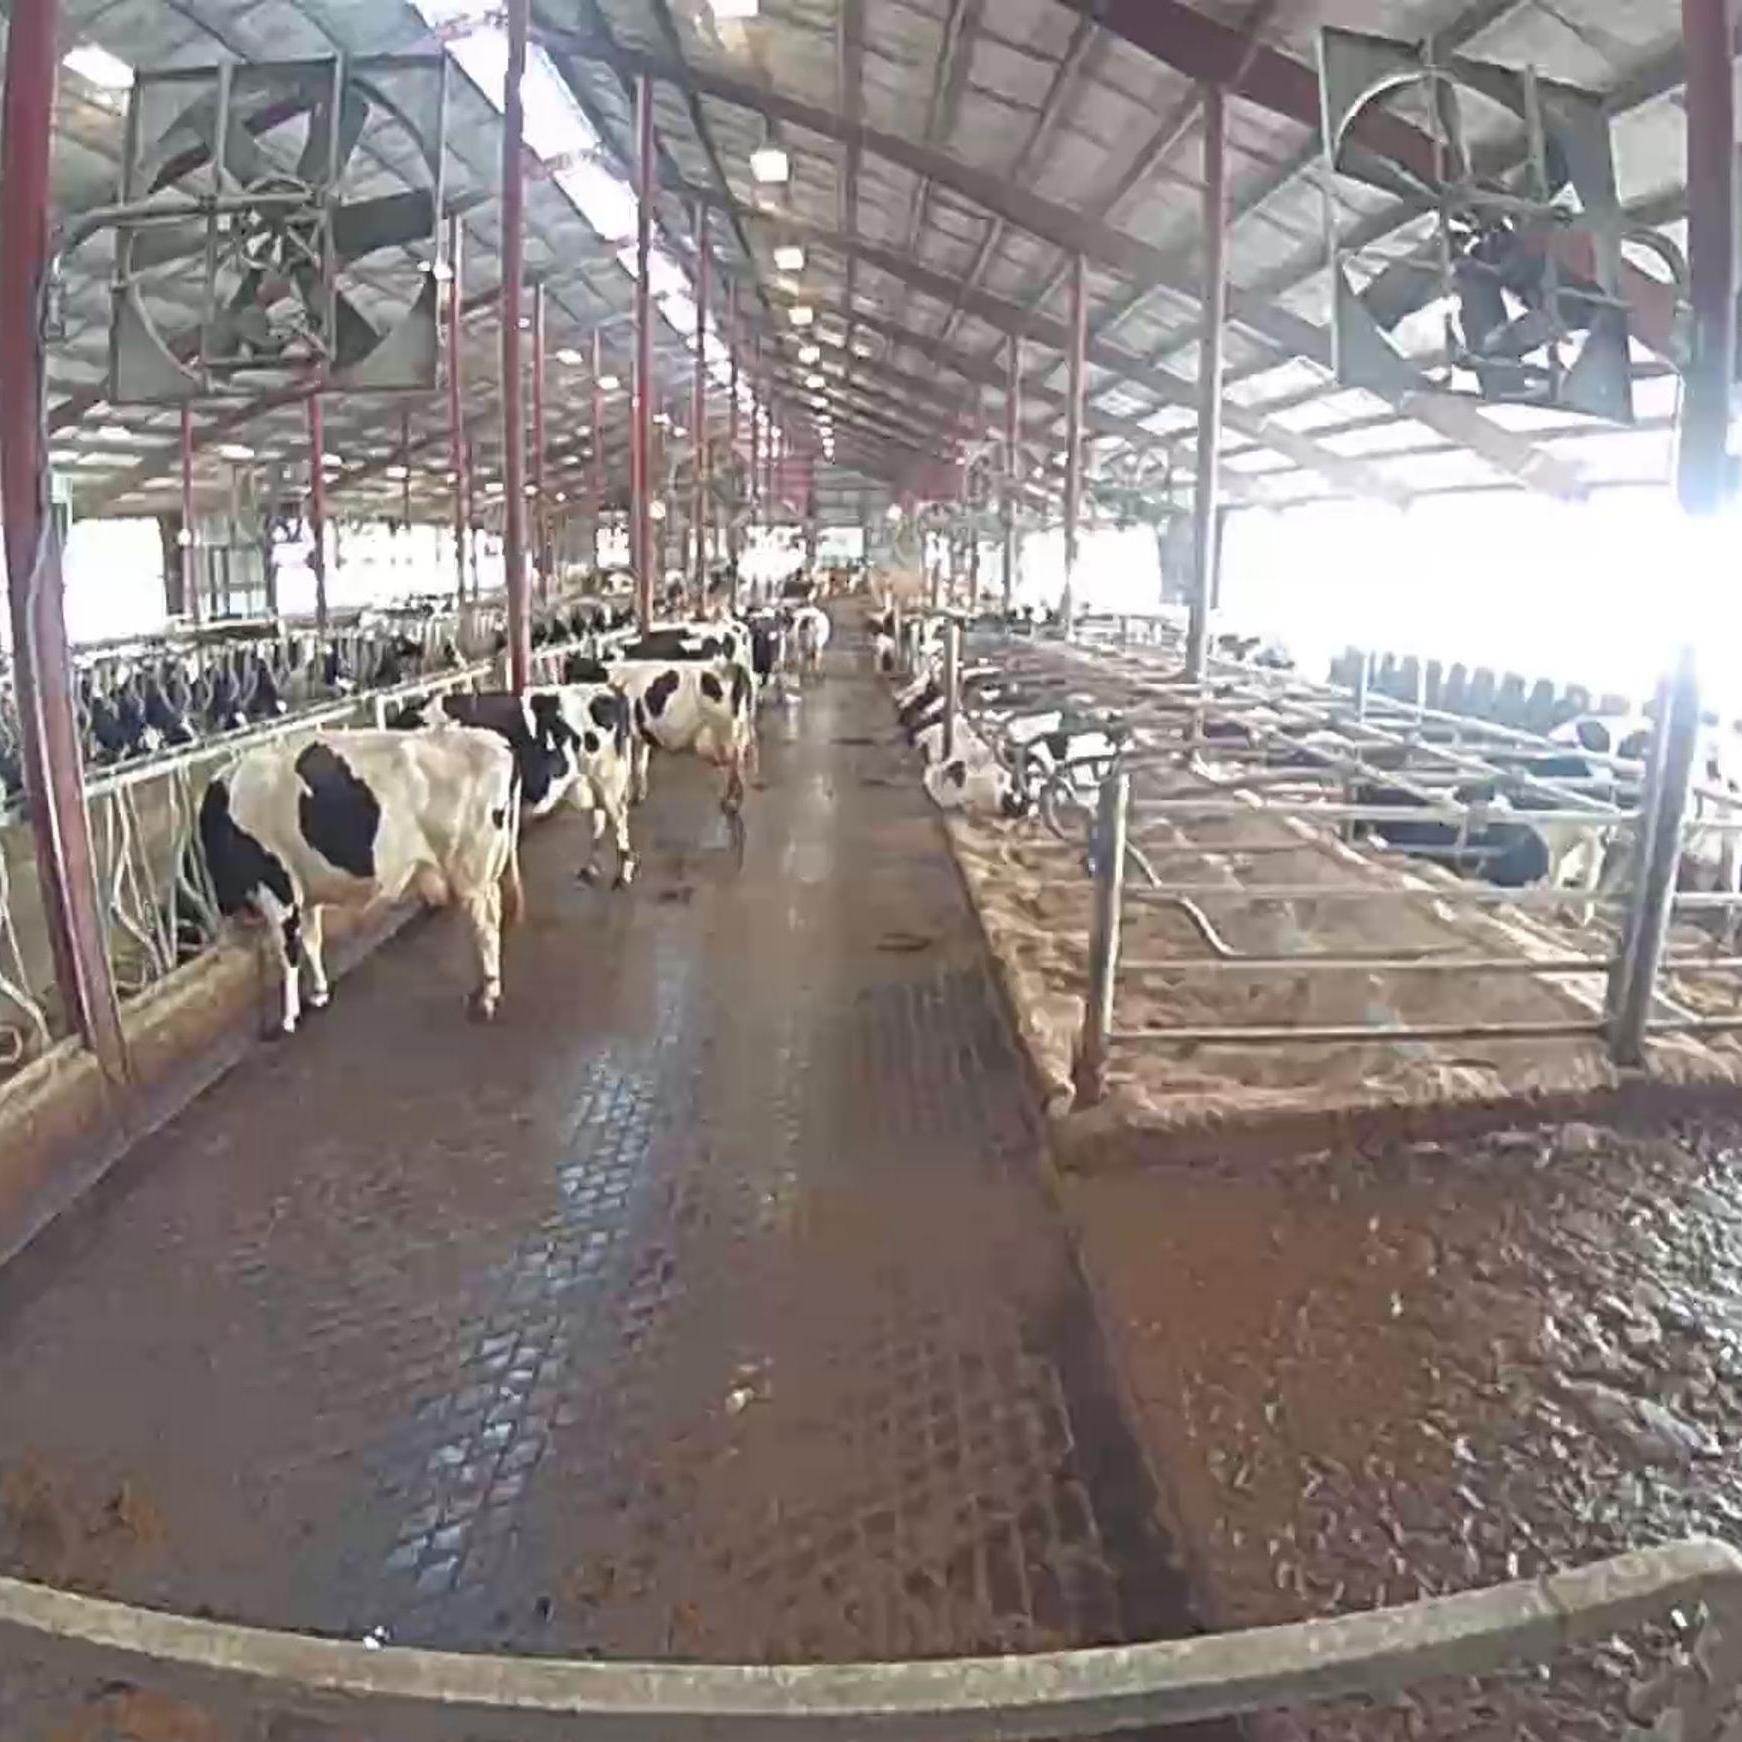
Number of cows: 2